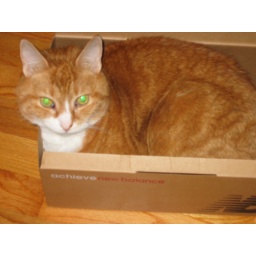
cat in a box